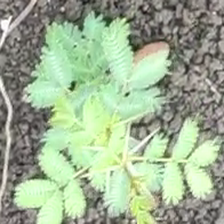
Weed species: Dwarf_cassia_(Chamaecrista pumila)